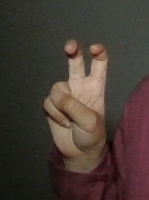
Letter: toot